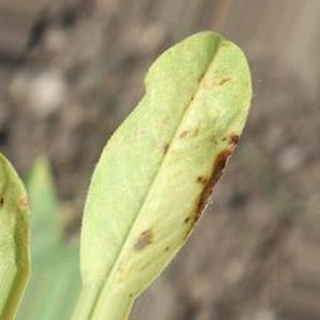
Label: groundnut_nutrition_deficiency